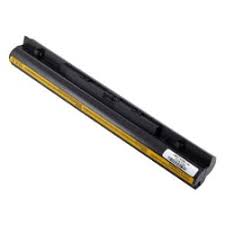
Waste category: battery